Garnier Expedition

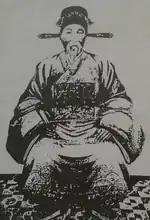
Governor Đặng Xuân Bảng

The citadel of Hải Dương was one of the most impressive military structures in the Tonkin. Its circumference reached beyond 3 km and the walls were equipped with a large number of cannons, including modern European models. This large fortress was defended by a force of roughly 2,000 soldiers, and several small forts were located on the shore of the nearby river.